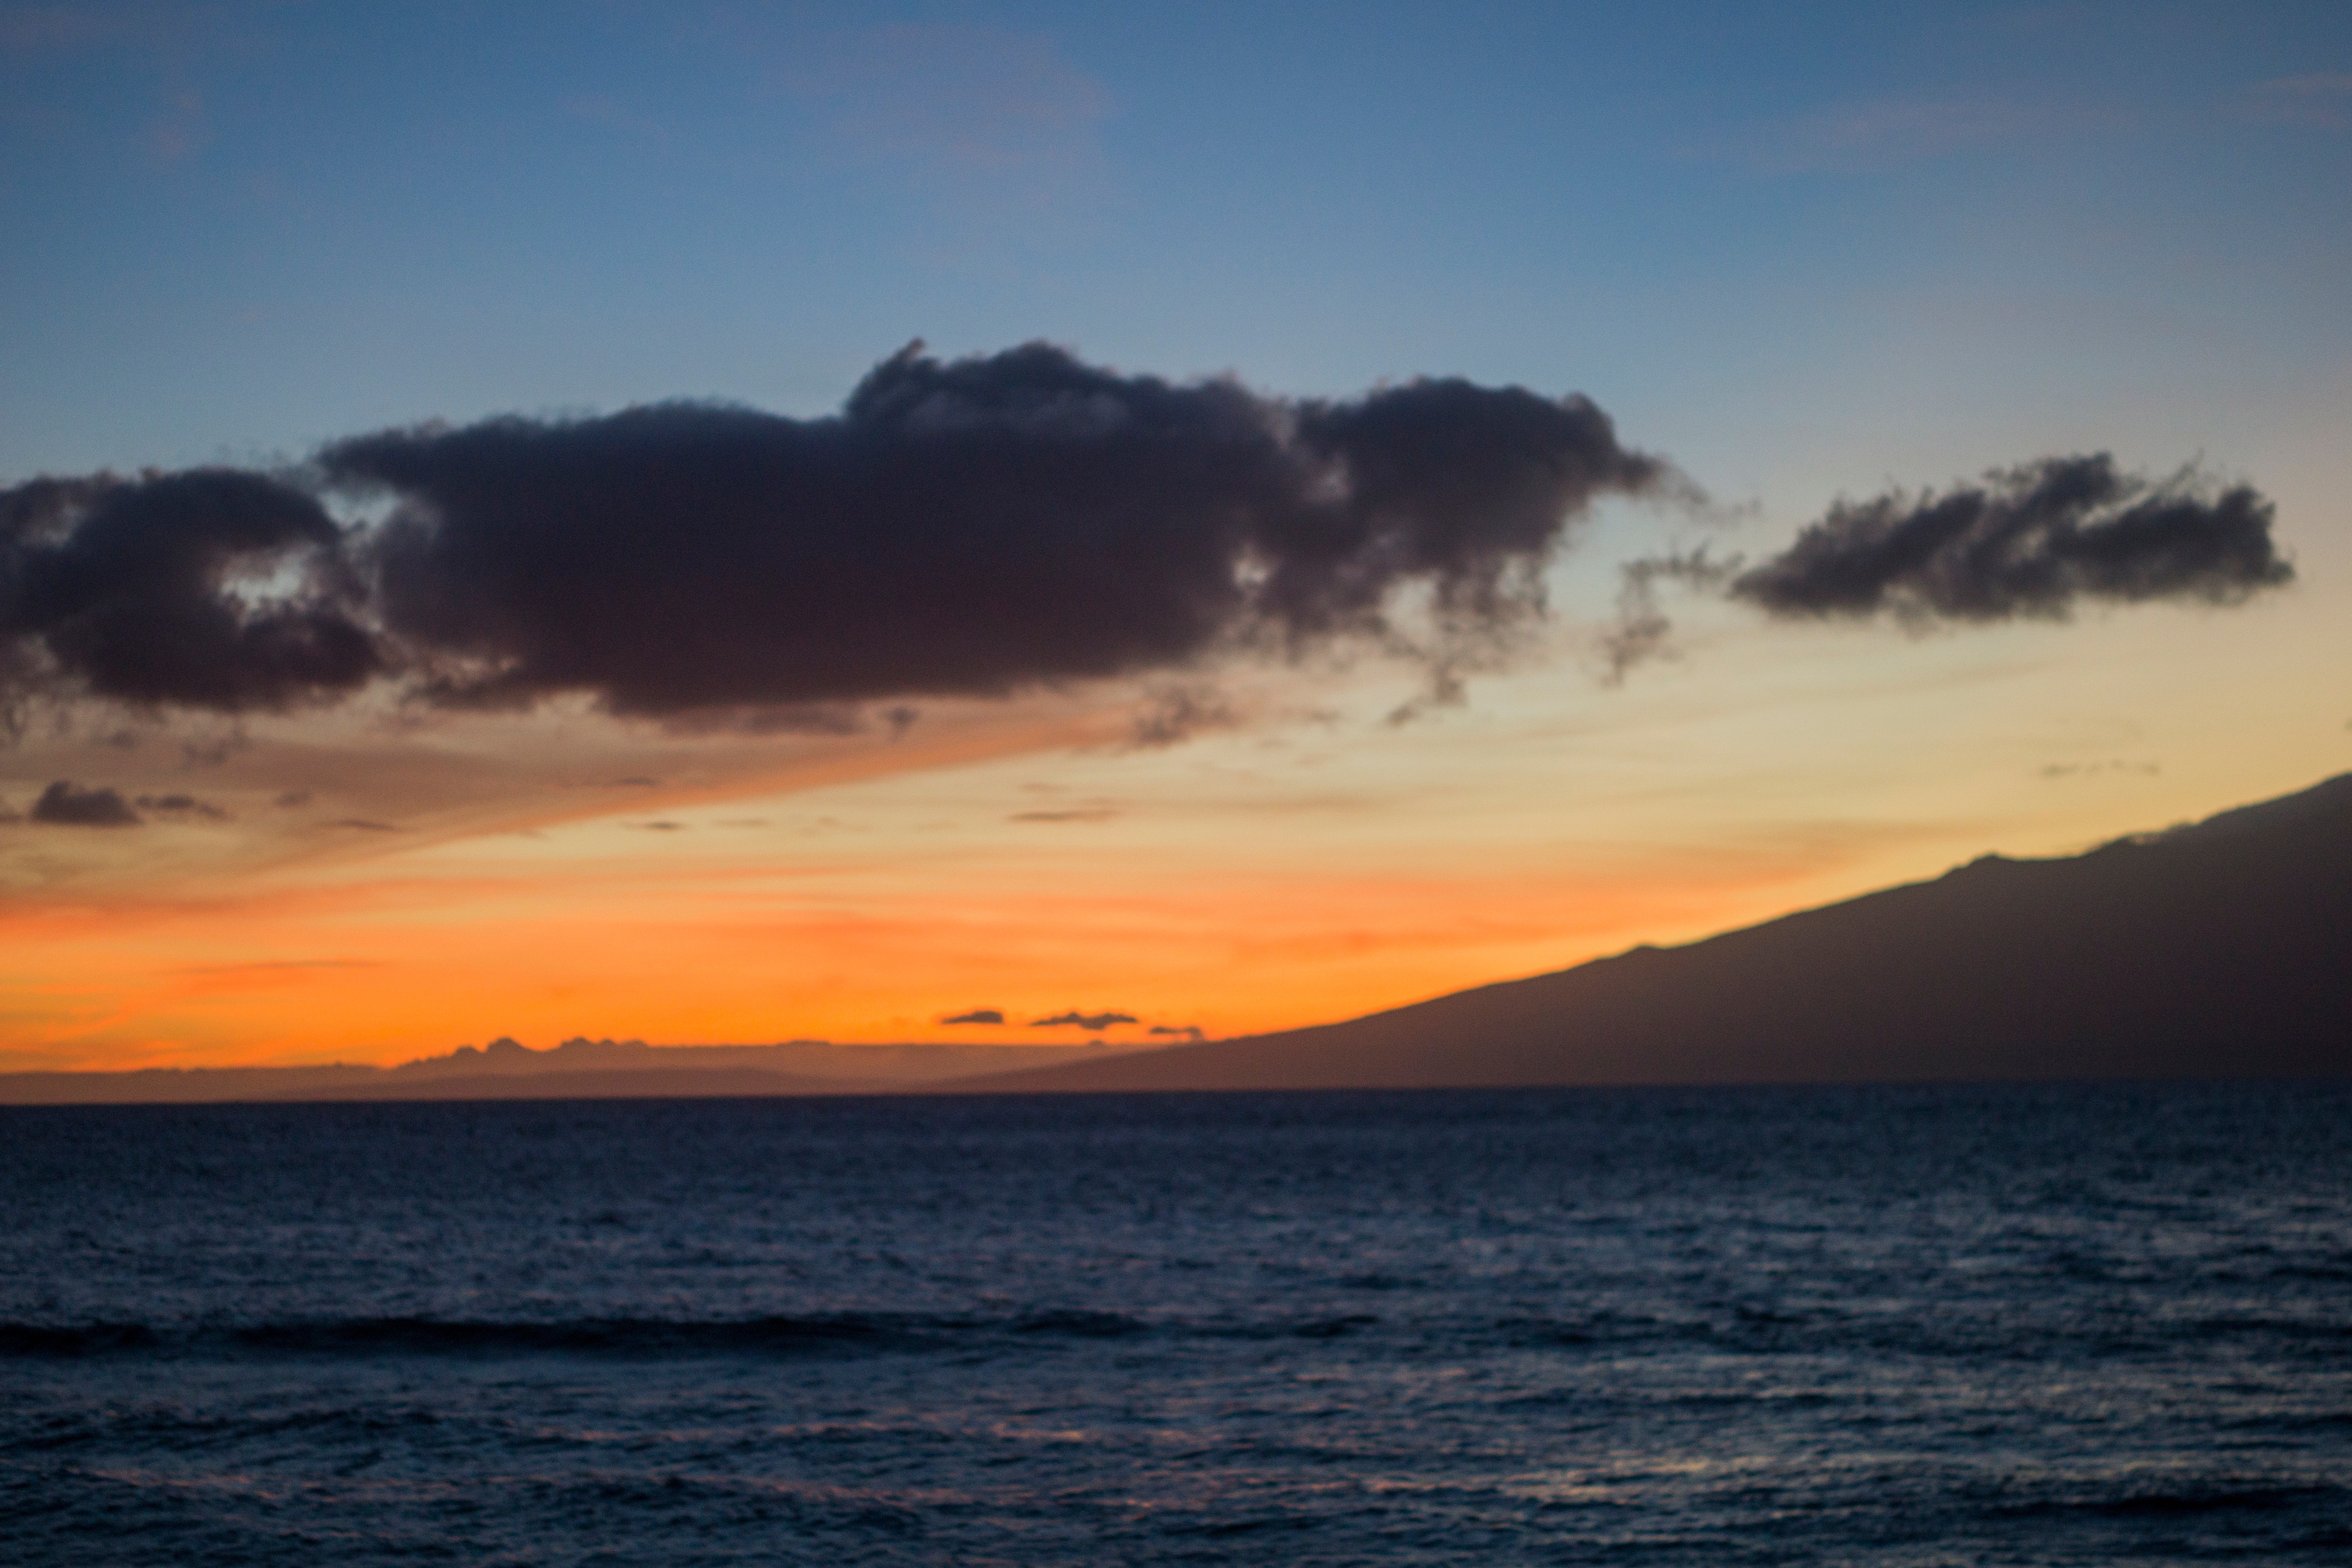
beach, sea, coast, ocean, horizon, cloud, sky, sun, sunrise, sunset, sunlight, morning, shore, wave, dawn, dusk, evening, bay, cape, afterglow, wind wave